Aabach (Seetal)

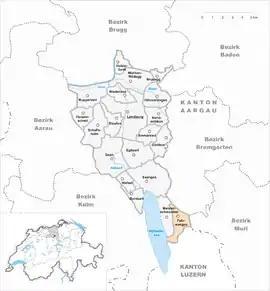
The northern (downstream) course of the Aabach from Lake Hallwill to the Aar.

The Aabach has its origin in Lake Baldegg, which is fed by the Ron and a number of smaller streams. In the village of Mosen it empties into Lake Hallwil (the Hallwilersee). The Aabach leaves the lake between the villages of Boniswil and Seengen. Hallwyl Castle, one of the most important water-controlling "castles" in Switzerland, sits in the middle of the river on two artificial islands, about north of the northern end of the lake.